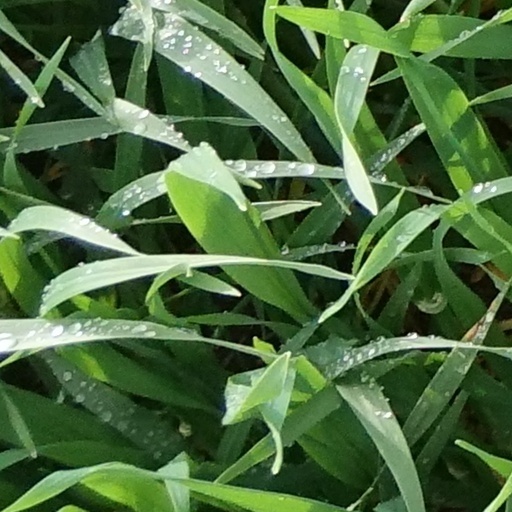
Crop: wheat